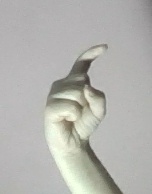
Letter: ra